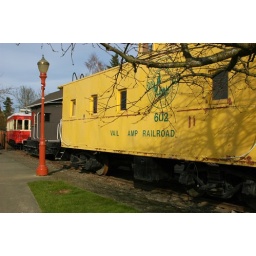
Vintage rail car beside the issaquah train depot